Indonesia

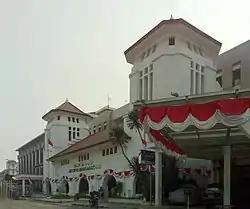

Indonesia is a major energy producer and consumer, producing and consuming worth of energy in 2023. The country's total installed power generation capacity in 2022 is approximately 83.8 gigawatts (GW), primarily from coal (61%). Other significant sources include natural gas, oil, and renewables such as geothermal, hydropower, and solar. The state-owned State Electricity Company ("Perusahaan Listrik Negara", PLN) holds a monopoly on electric power distribution in the country.